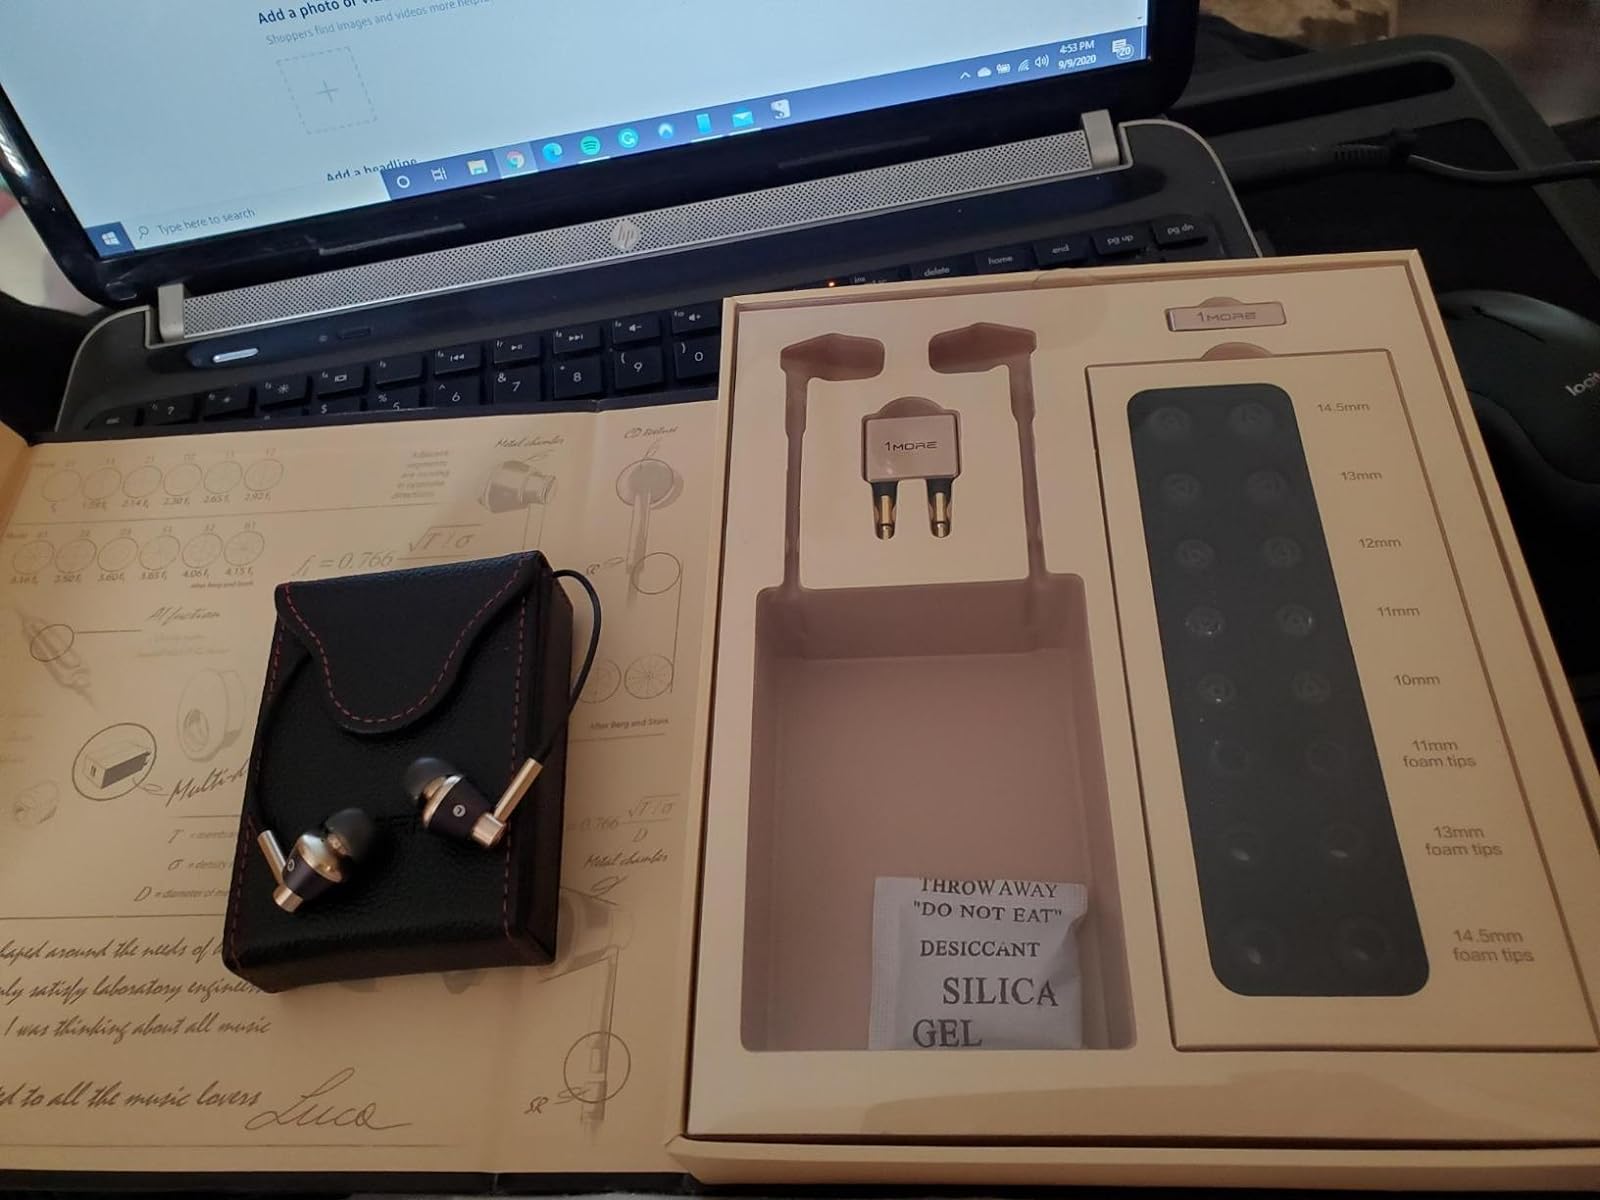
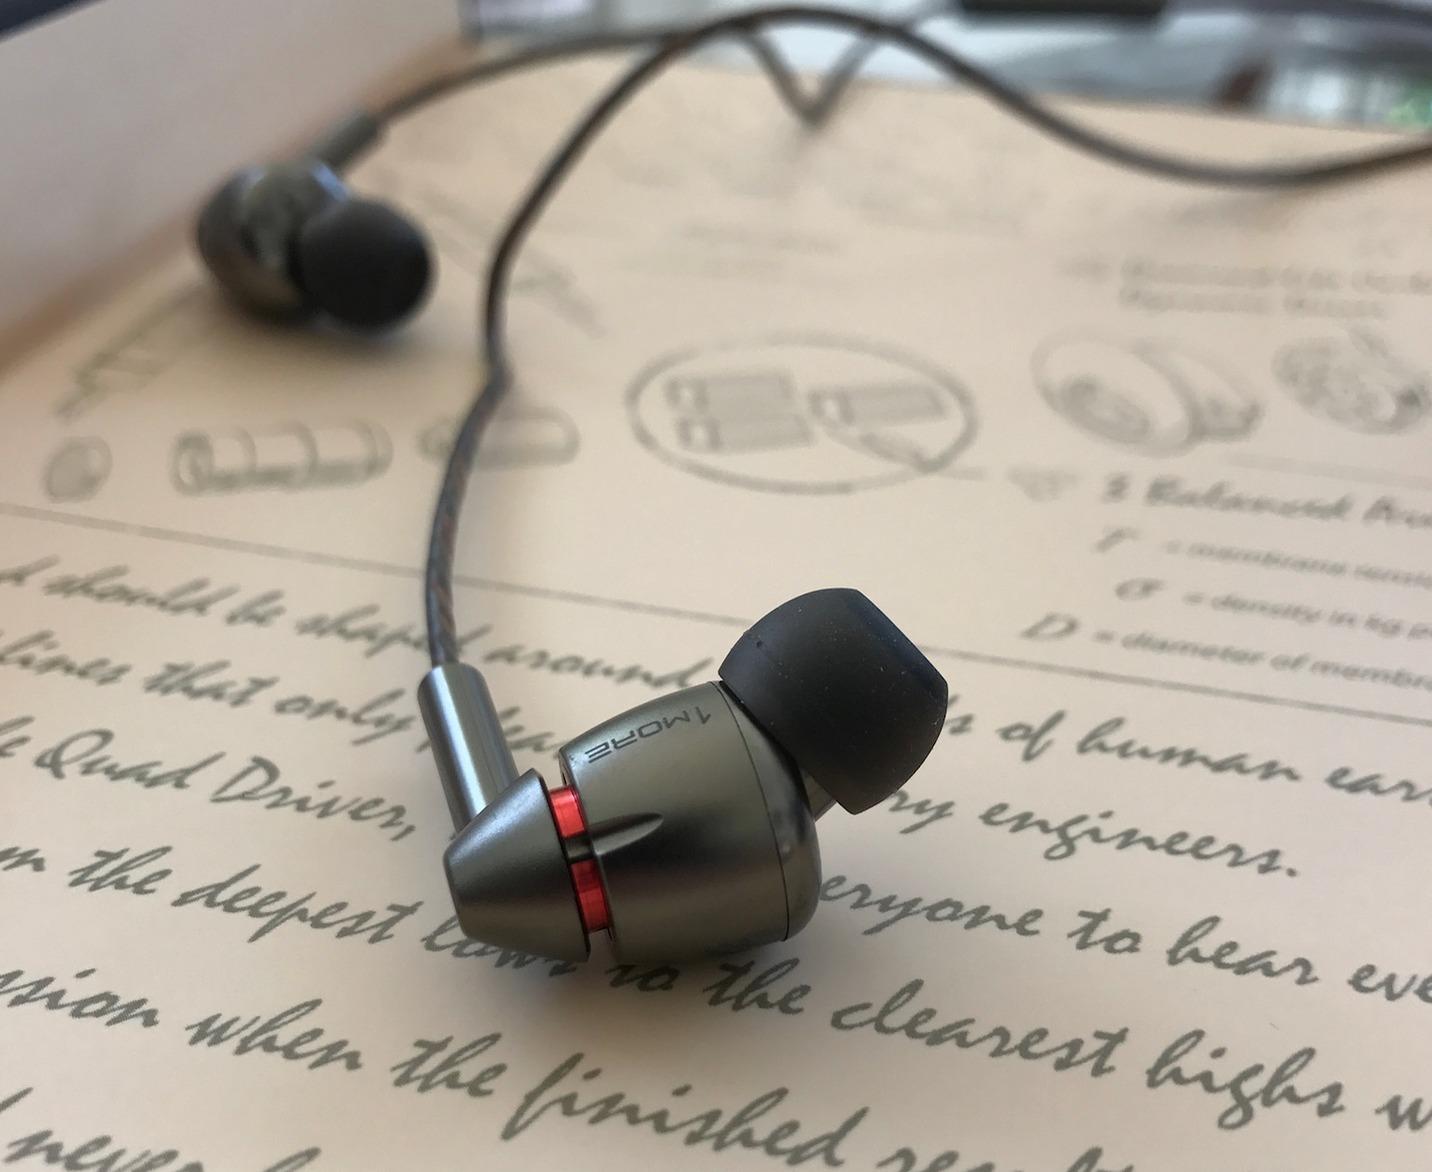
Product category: headphones
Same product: no